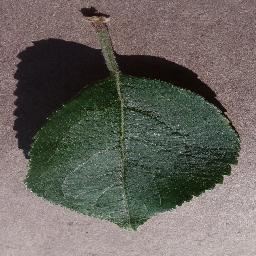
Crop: apple
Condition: healthy